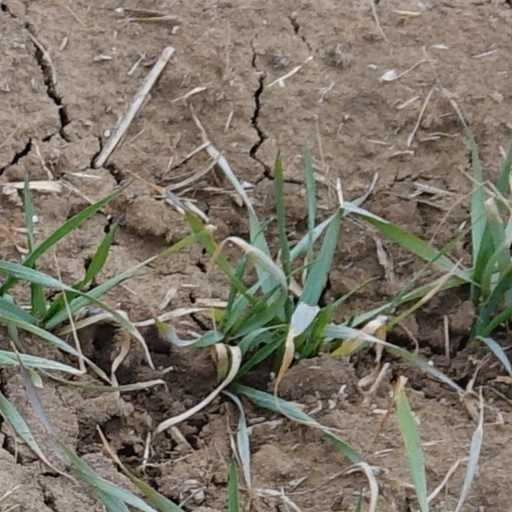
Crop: wheat